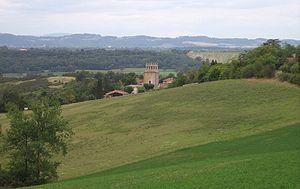
L'église Saint-Félix de Saint-Félix-de-Tournegat est un édifice de style roman du XIIᵉ siècle sur la commune de Saint-Félix-de-Tournegat, dans le département de l'Ariège, en région Occitanie.
Saint-Félix-de-Tournegat est une commune française, située dans le département de l'Ariège en région Occitanie. Le cœur du village constitue une circulade.